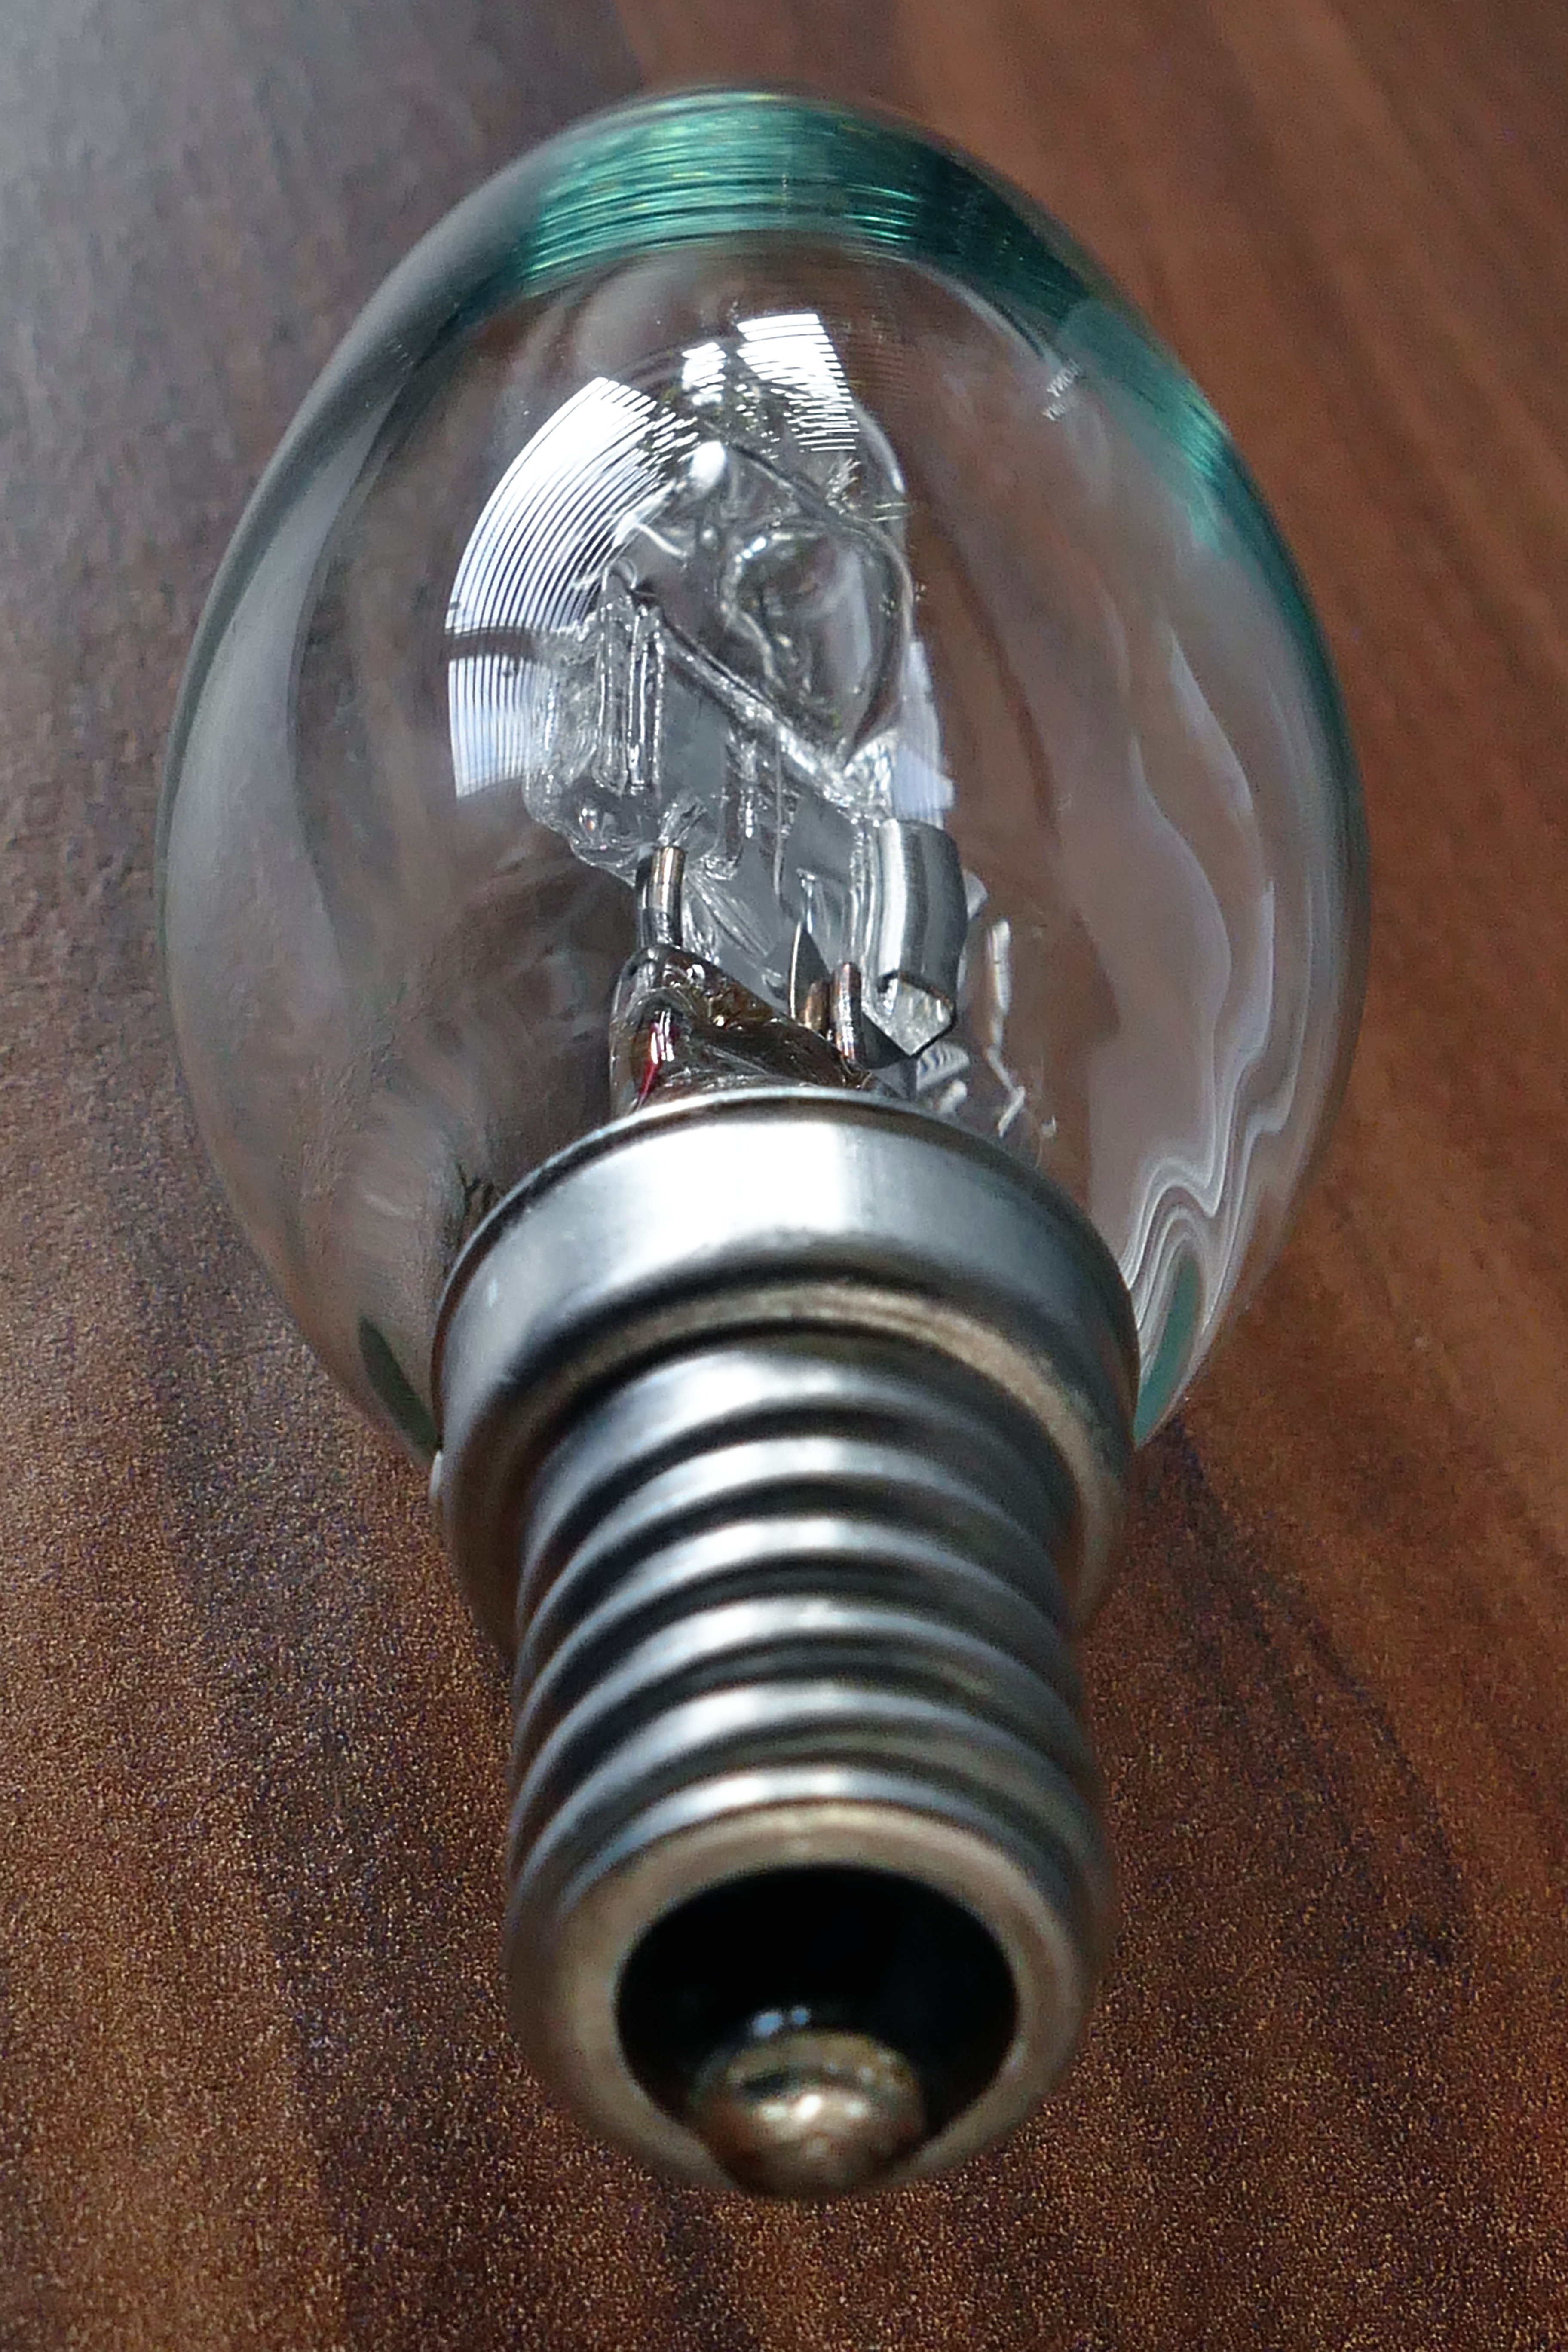
light, glowing, technology, wheel, glass, reflection, equipment, bulb, electrical, think, glow, lamp, electricity, light bulb, lighting, lightbulb, energy, illuminated, product, power, bright, inspiration, idea, electric, lit, invention, incandescent light bulb